KUTH-DT

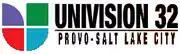
Former logo, used until December 31, 2012.

When Univision sold the last of its shares in Equity Broadcasting in 2007, KUTH was supposed to go to Equity outright; however, the transfer of KUTH from Univision to Equity never materialized. Later, Univision planned to purchase KUTF to create a duopoly with KUTH but cancelled its plans shortly after Newport Television announced the sale of its Salt Lake City duopoly to High Plains Broadcasting; by that time, private-equity firm Providence Equity Partners owned sizable stakes in both Univision and Newport Television. This cancellation resulted in Newport Television retaining ownership of KTVX (channel 4) and selling only KUCW (channel 30) to High Plains Broadcasting (with Newport Television continuing to control both of those stations).